Back-On

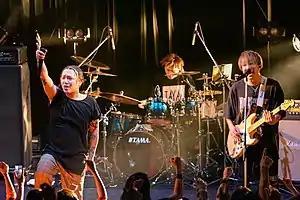

Back-On (stylized as BACK-ON) is a Japanese rock band from Tokyo, Japan. They are known for performing opening themes to anime and games, such as the "" opening theme, "fly away"; the "Air Gear" opening theme, "Chain"; the "Murder Princess" opening theme "Hikari Sasuhou (fk Metal ver.)", and the "Eyeshield 21" opening theme "Blaze Line". They have also written ending themes for both anime and TV shows, including "flower" and "a day dreaming..." for "Eyeshield 21", "Butterfly" for the late-night TV drama "Shinjuku Swan", "Sands of Time" for the mobile robot TV drama "Keitai Sousakan 7," and "Strike Back" for the anime series "Fairy Tail".